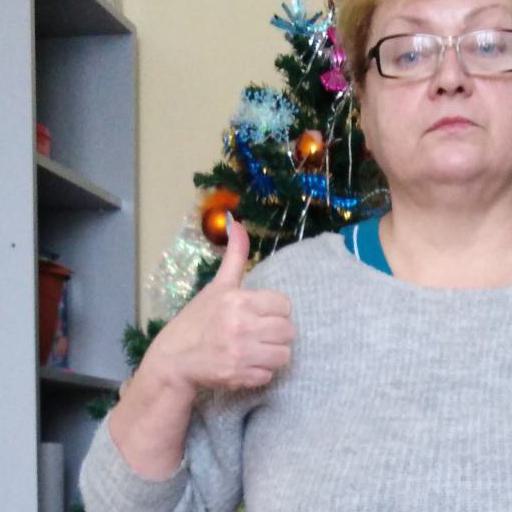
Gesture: like